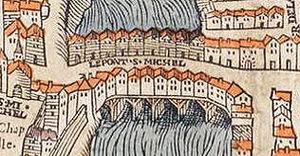
Le pont Saint-Michel sur le Plan de Truschet et Hoyau (1550).
Le pont Saint-Michel relie la place Saint-Michel au boulevard du Palais sur l'île de la Cité, à Paris. Il doit son nom au voisinage d'une chapelle consacrée à Saint-Michel qui existait dans le Palais royal.